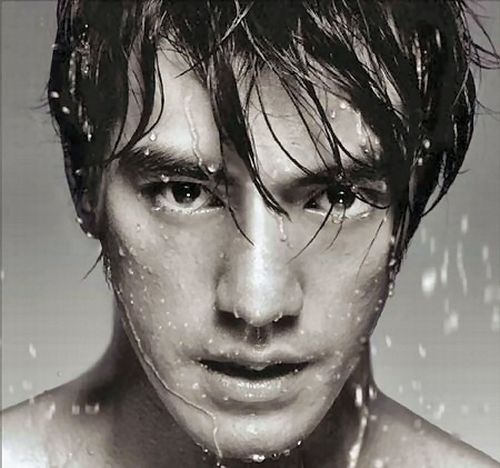
Portrait style: Real Portrait